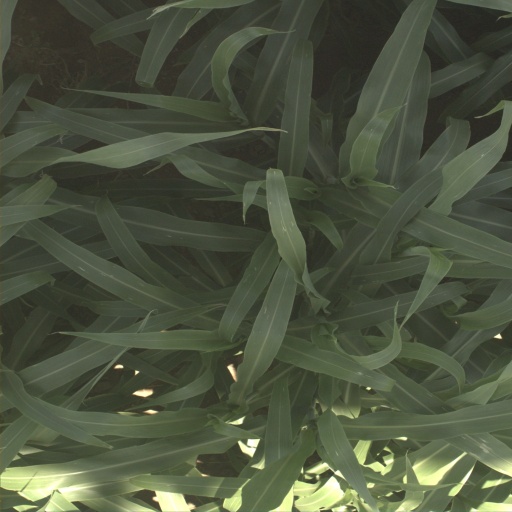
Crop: sorghum